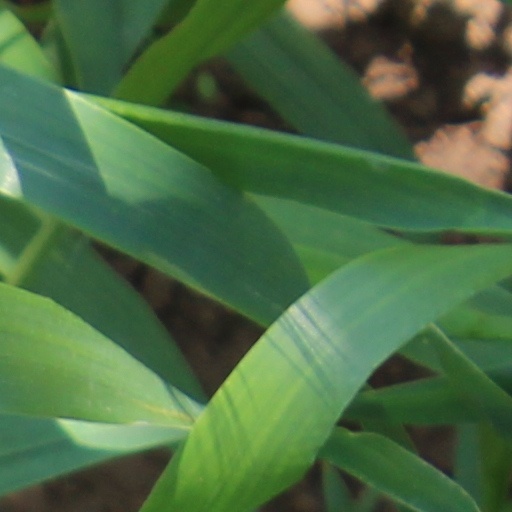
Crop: wheat